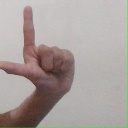
अक्षर: ल